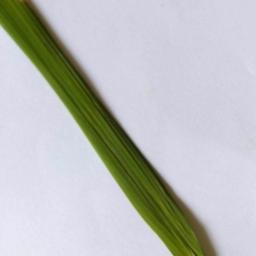
Label: Rice___Healthy